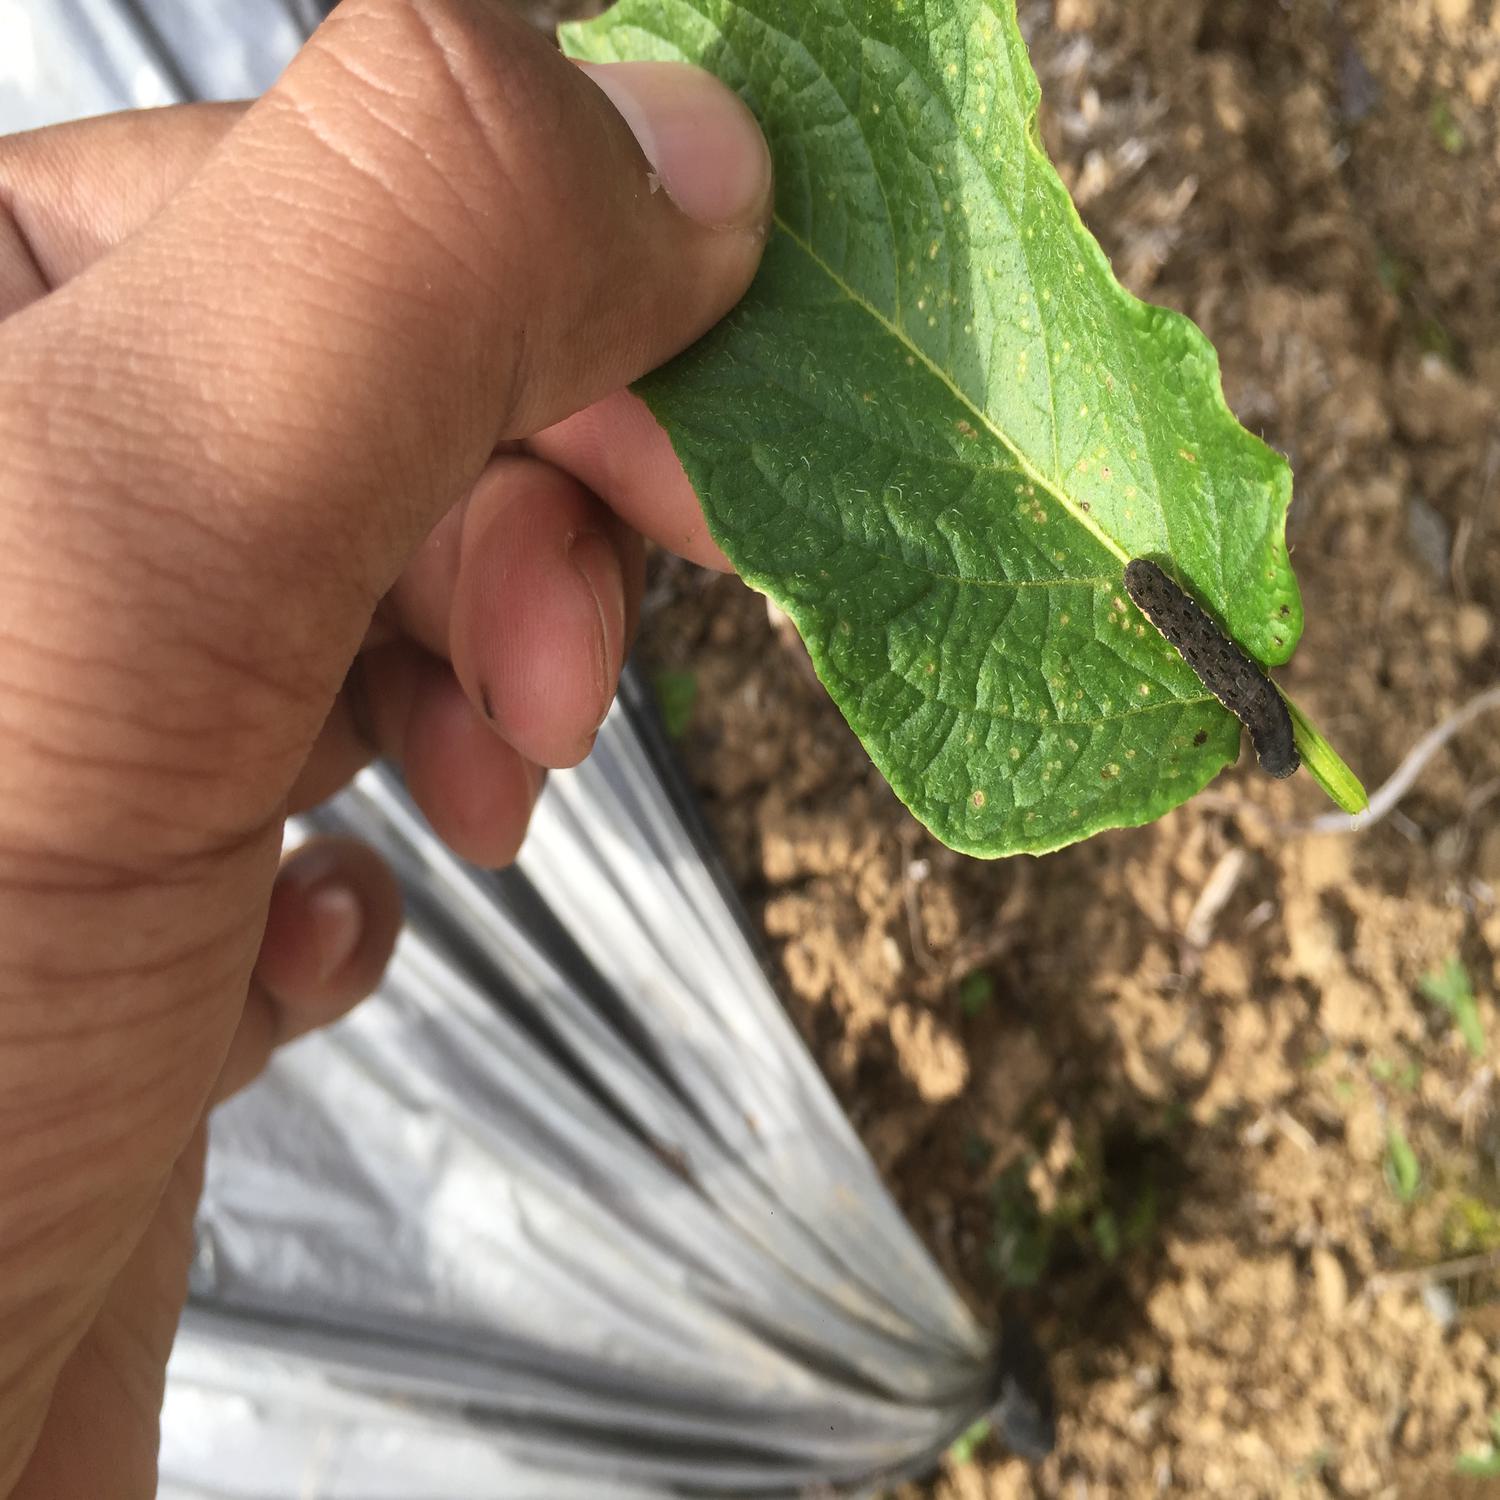
Label: Pest